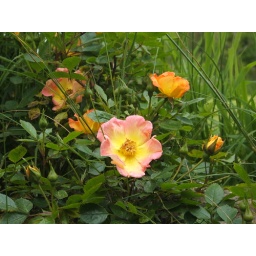
These roses grew in the garden out the kitchen door in the house we rented in County Clare